Melchor Ocampo

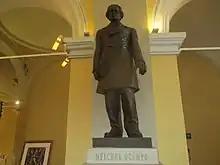
Monument in Veracruz

He participated in writing new Civil Laws, that in the end would give sense to liberal politics and would end up amending the Constitution from 1857, in order to make civil and political matters independent from ecclesiastic ones. On July 23, 1859, D. Benito Juarez, interim president then, issues, at the Port of Veracruz, the "Civil Matrimony Law", which has 31 Articles. In Article 15, as a way of ceremonial formalization, the famous epistle, attributed to Melchor Ocampo, was included; and which reads as follows: